Chovvanur burial cave

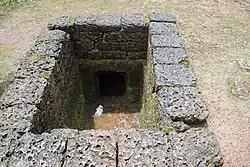
Burial Cave at Chowannoor, Thrissur District, Kerala

Chovvanur Burial Cave is a prehistoric Megalith rock cut cave situated in Chowannur, of Thrissur District of Kerala. The cave can be accessed from single entry and its chamber is circular. The cave has a single chamber and two benches. The Archaeological Survey of India has declared this cave as centrally protected monument.